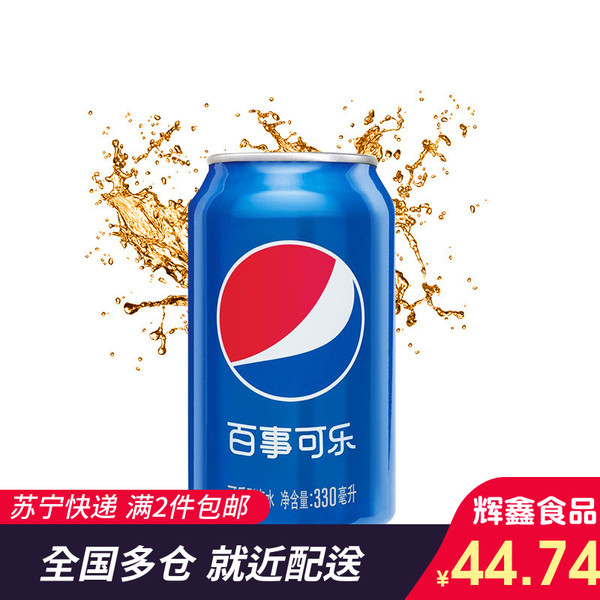
Label: metal